Campbell Street

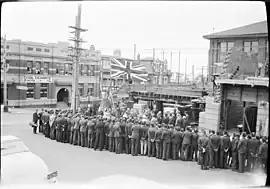
Looking towards Campbell and Bathurst Street corner, from Bathurst Street c.1938

Campbell Street is a street in Hobart, Tasmania, Australia. It was named by Lachlan Macquarie for his wife, Elizabeth Campbell.